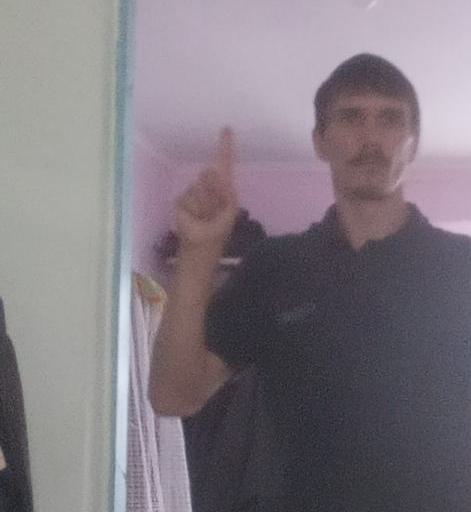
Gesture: one